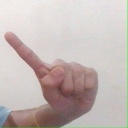
अक्षर: ए